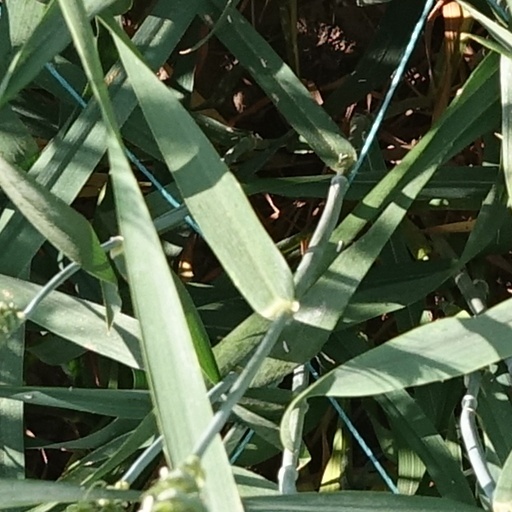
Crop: wheat